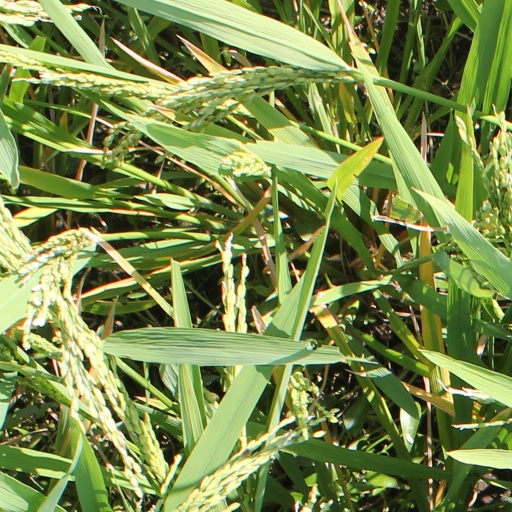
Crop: rice